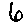
Label: 6